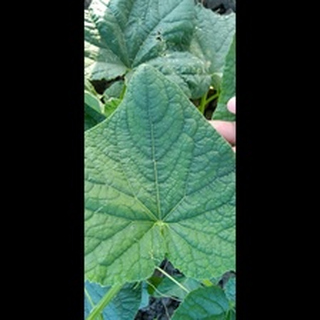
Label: healthy_cucumber